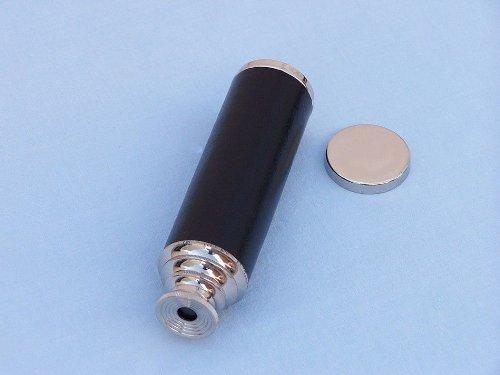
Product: Hampton Nautical Captain's Chrome/Leather Spyglass Telescope with Black Rosewood Box, 14"
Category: Toys & Games | Learning & Education | Optics | Telescopes
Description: Solid rosewood black box adorned with chrome anchor emblem.
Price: $39.15
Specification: ProductDimensions:14x2x2inches|ItemWeight:1.15pounds|ShippingWeight:1.15pounds(Viewshippingratesandpolicies)|Manufacturer:HandcraftedModelShips|ASIN:B00GA1ZUP8|DomesticShipping:ItemcanbeshippedwithinU.S.|InternationalShipping:ThisitemcanbeshippedtoselectcountriesoutsideoftheU.S.LearnMore|Californiaresidents:ClickhereforProposition65warning|Itemmodelnumber:FT-0224NL